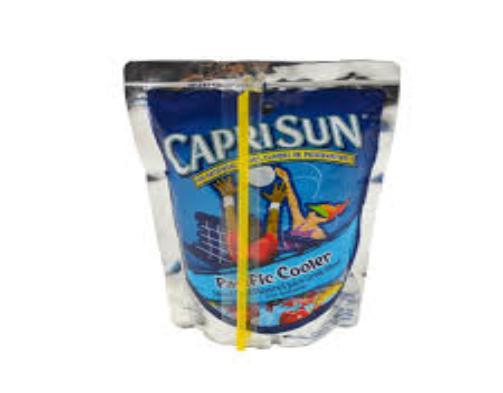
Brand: Capri Sun
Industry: Food